Urban warfare

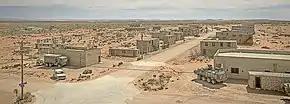
Zambraniyah Training Village in Orogrande, New Mexico, United States

In Jenin the battle was much harder and fierce. Unlike in Nablus, the forces who fought in Jenin were mainly reserve forces. The Palestinian militants booby-trapped the city and the refugee camp with thousands of explosive charges, some were very large and most were concealed in houses and on the streets. After 13 Israeli soldiers were killed in an ambush combined with booby traps, snipers and suicide bombers, the IDF changed its tactics from slow advancing infantry soldiers backed by attack helicopters to a heavy use of armoured bulldozers. The heavily armoured bulldozers began by clearing booby traps and ended with razing many houses, mainly in the center of the refugee camp. The armoured bulldozers were unstoppable and impervious to Palestinian attacks and by razing booby-trapped houses and buildings which used as gun posts they forced the militants in Jenin to surrender. In total, 56 Palestinians and 23 Israeli soldiers were killed in the battle of Jenin.